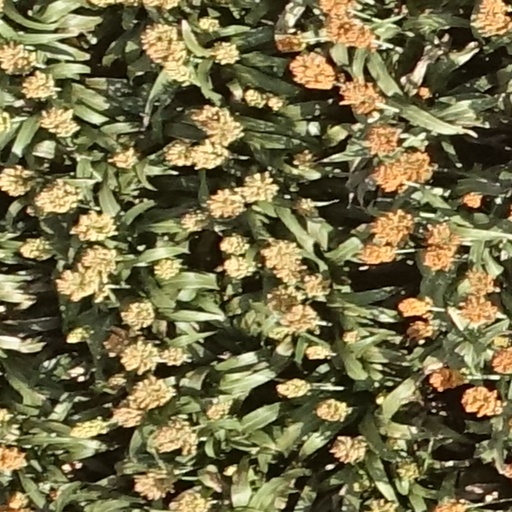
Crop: sorghum